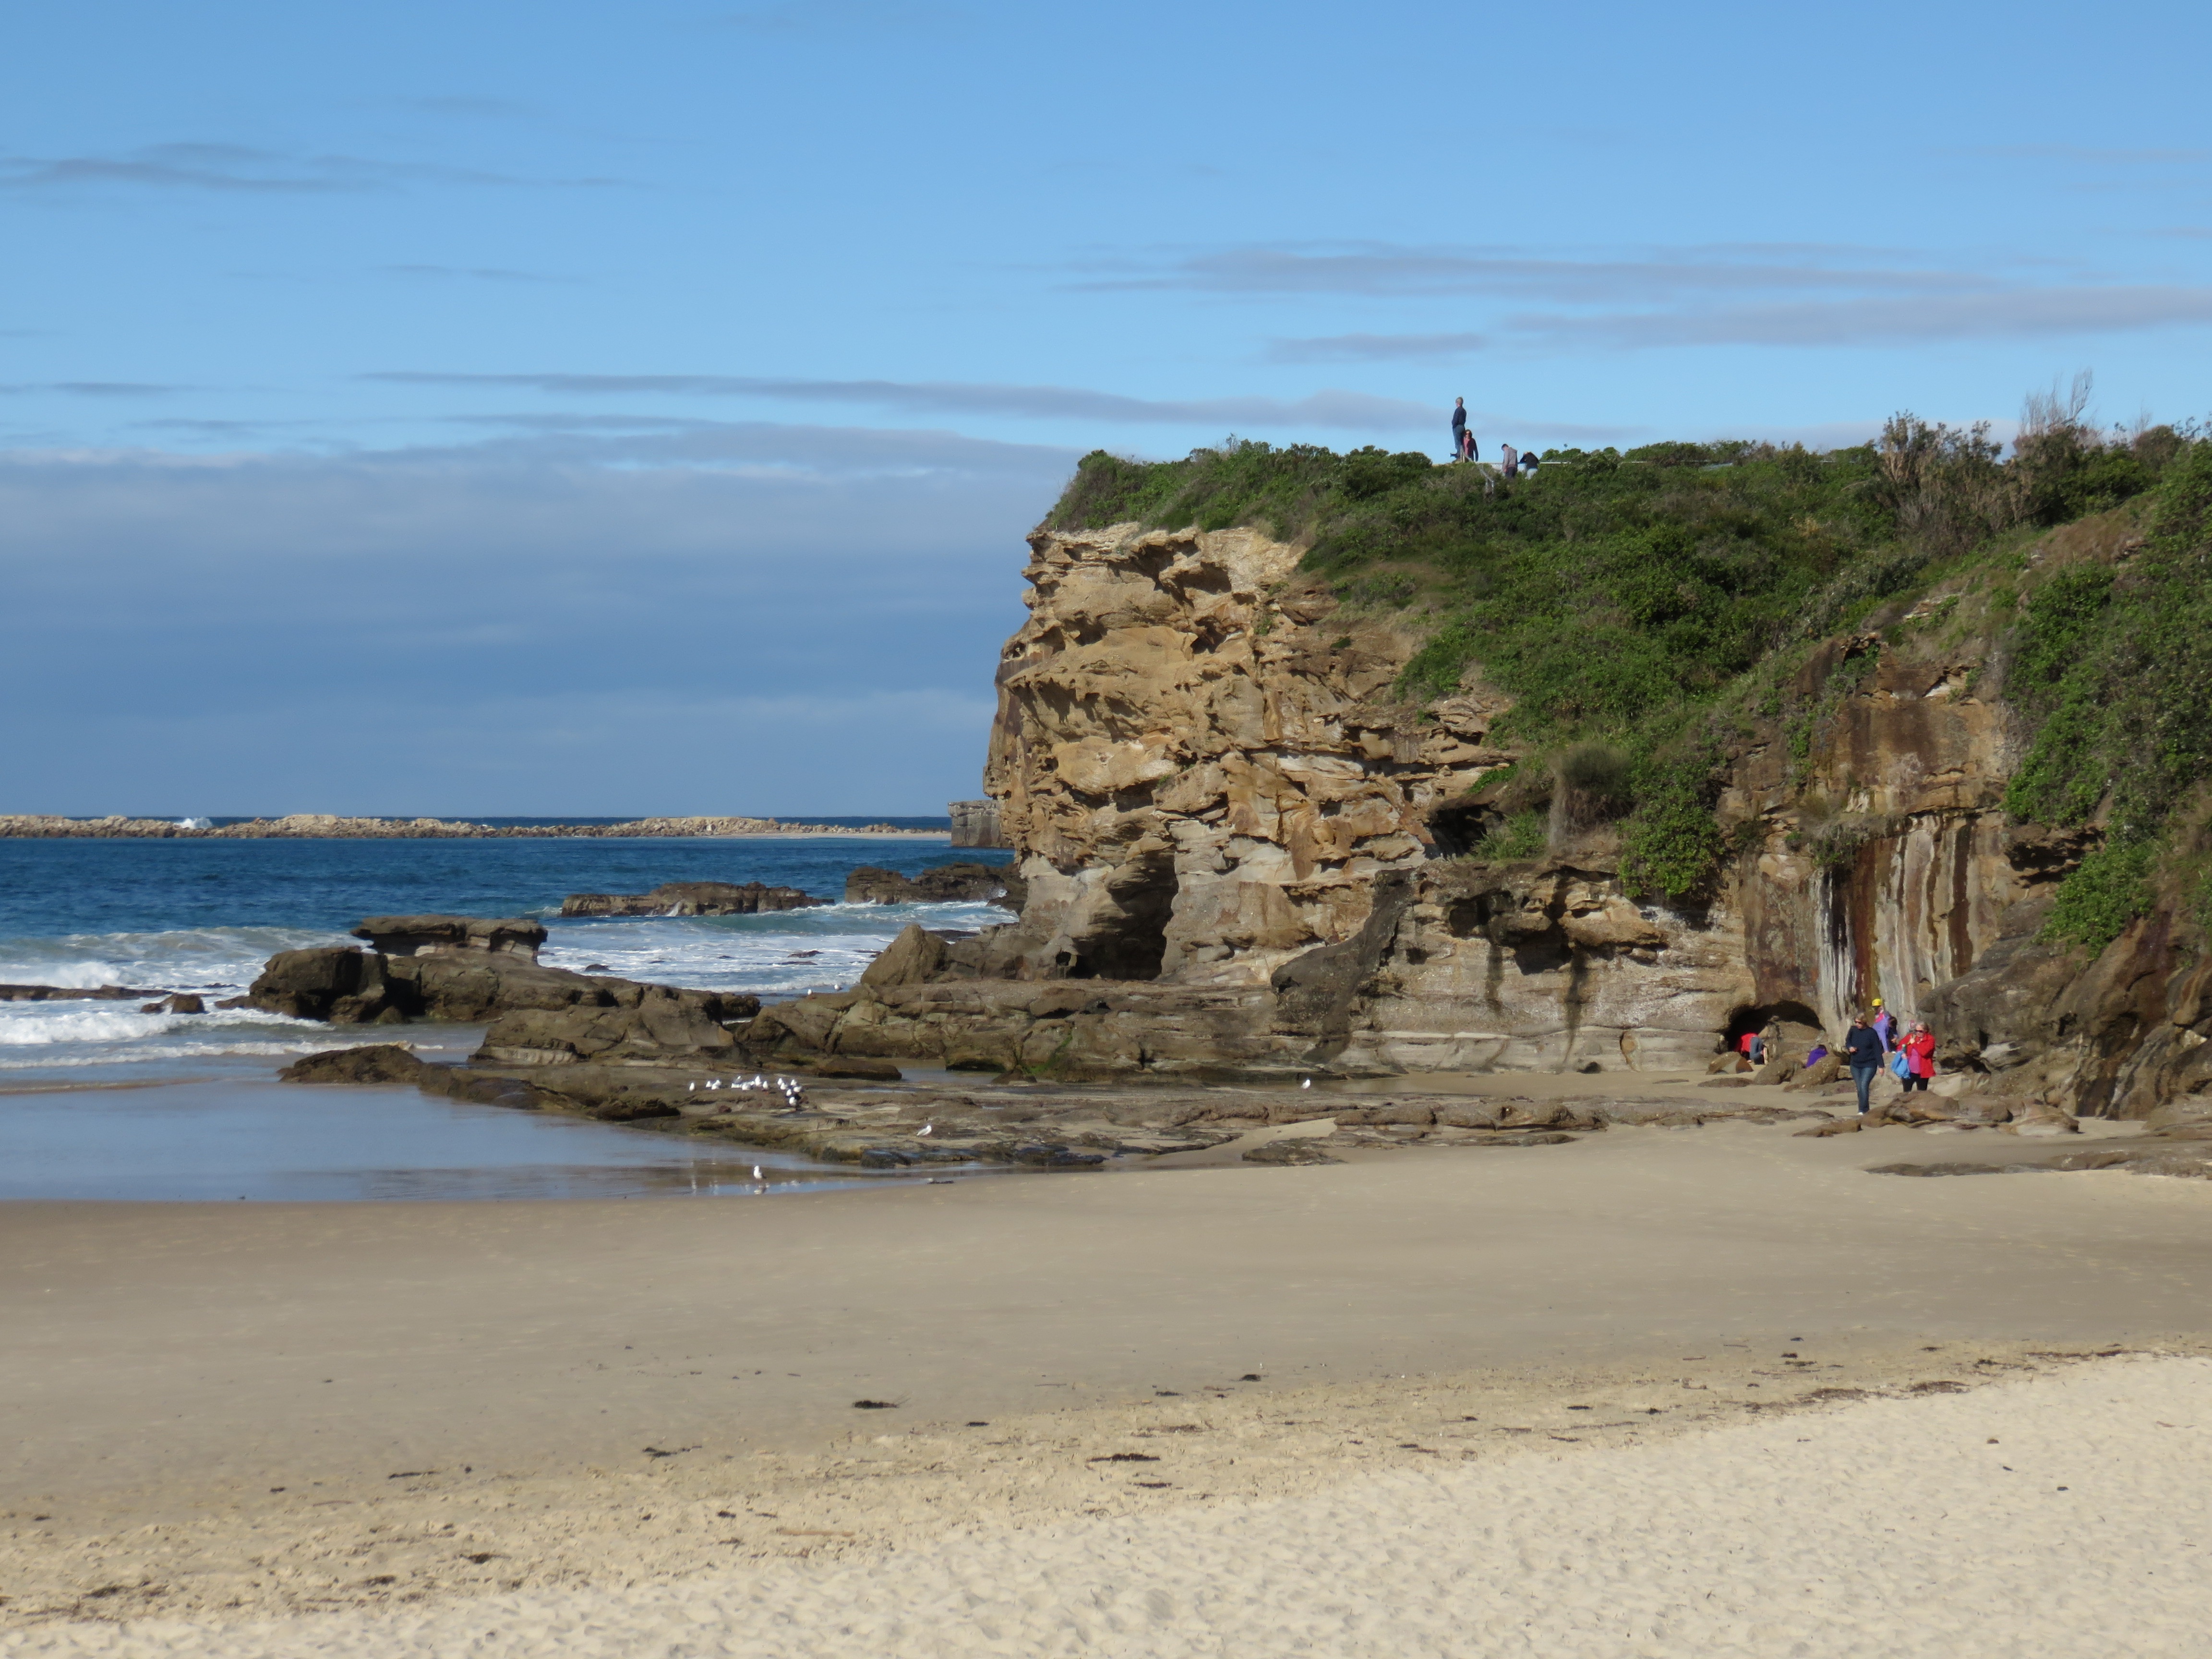
beach, landscape, sea, coast, water, nature, sand, rock, ocean, sky, shore, vacation, coastline, cliff, cave, scenic, natural, seascape, bay, terrain, material, body of water, headland, ruins, cape, ancient history, caves beach